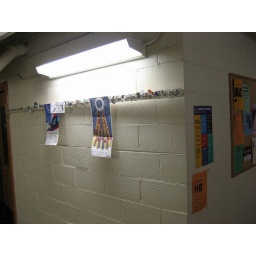
lonely wall in UW art building